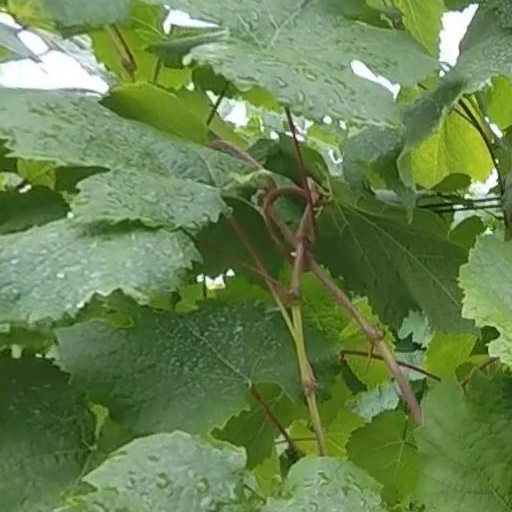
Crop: grape